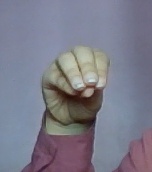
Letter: ha